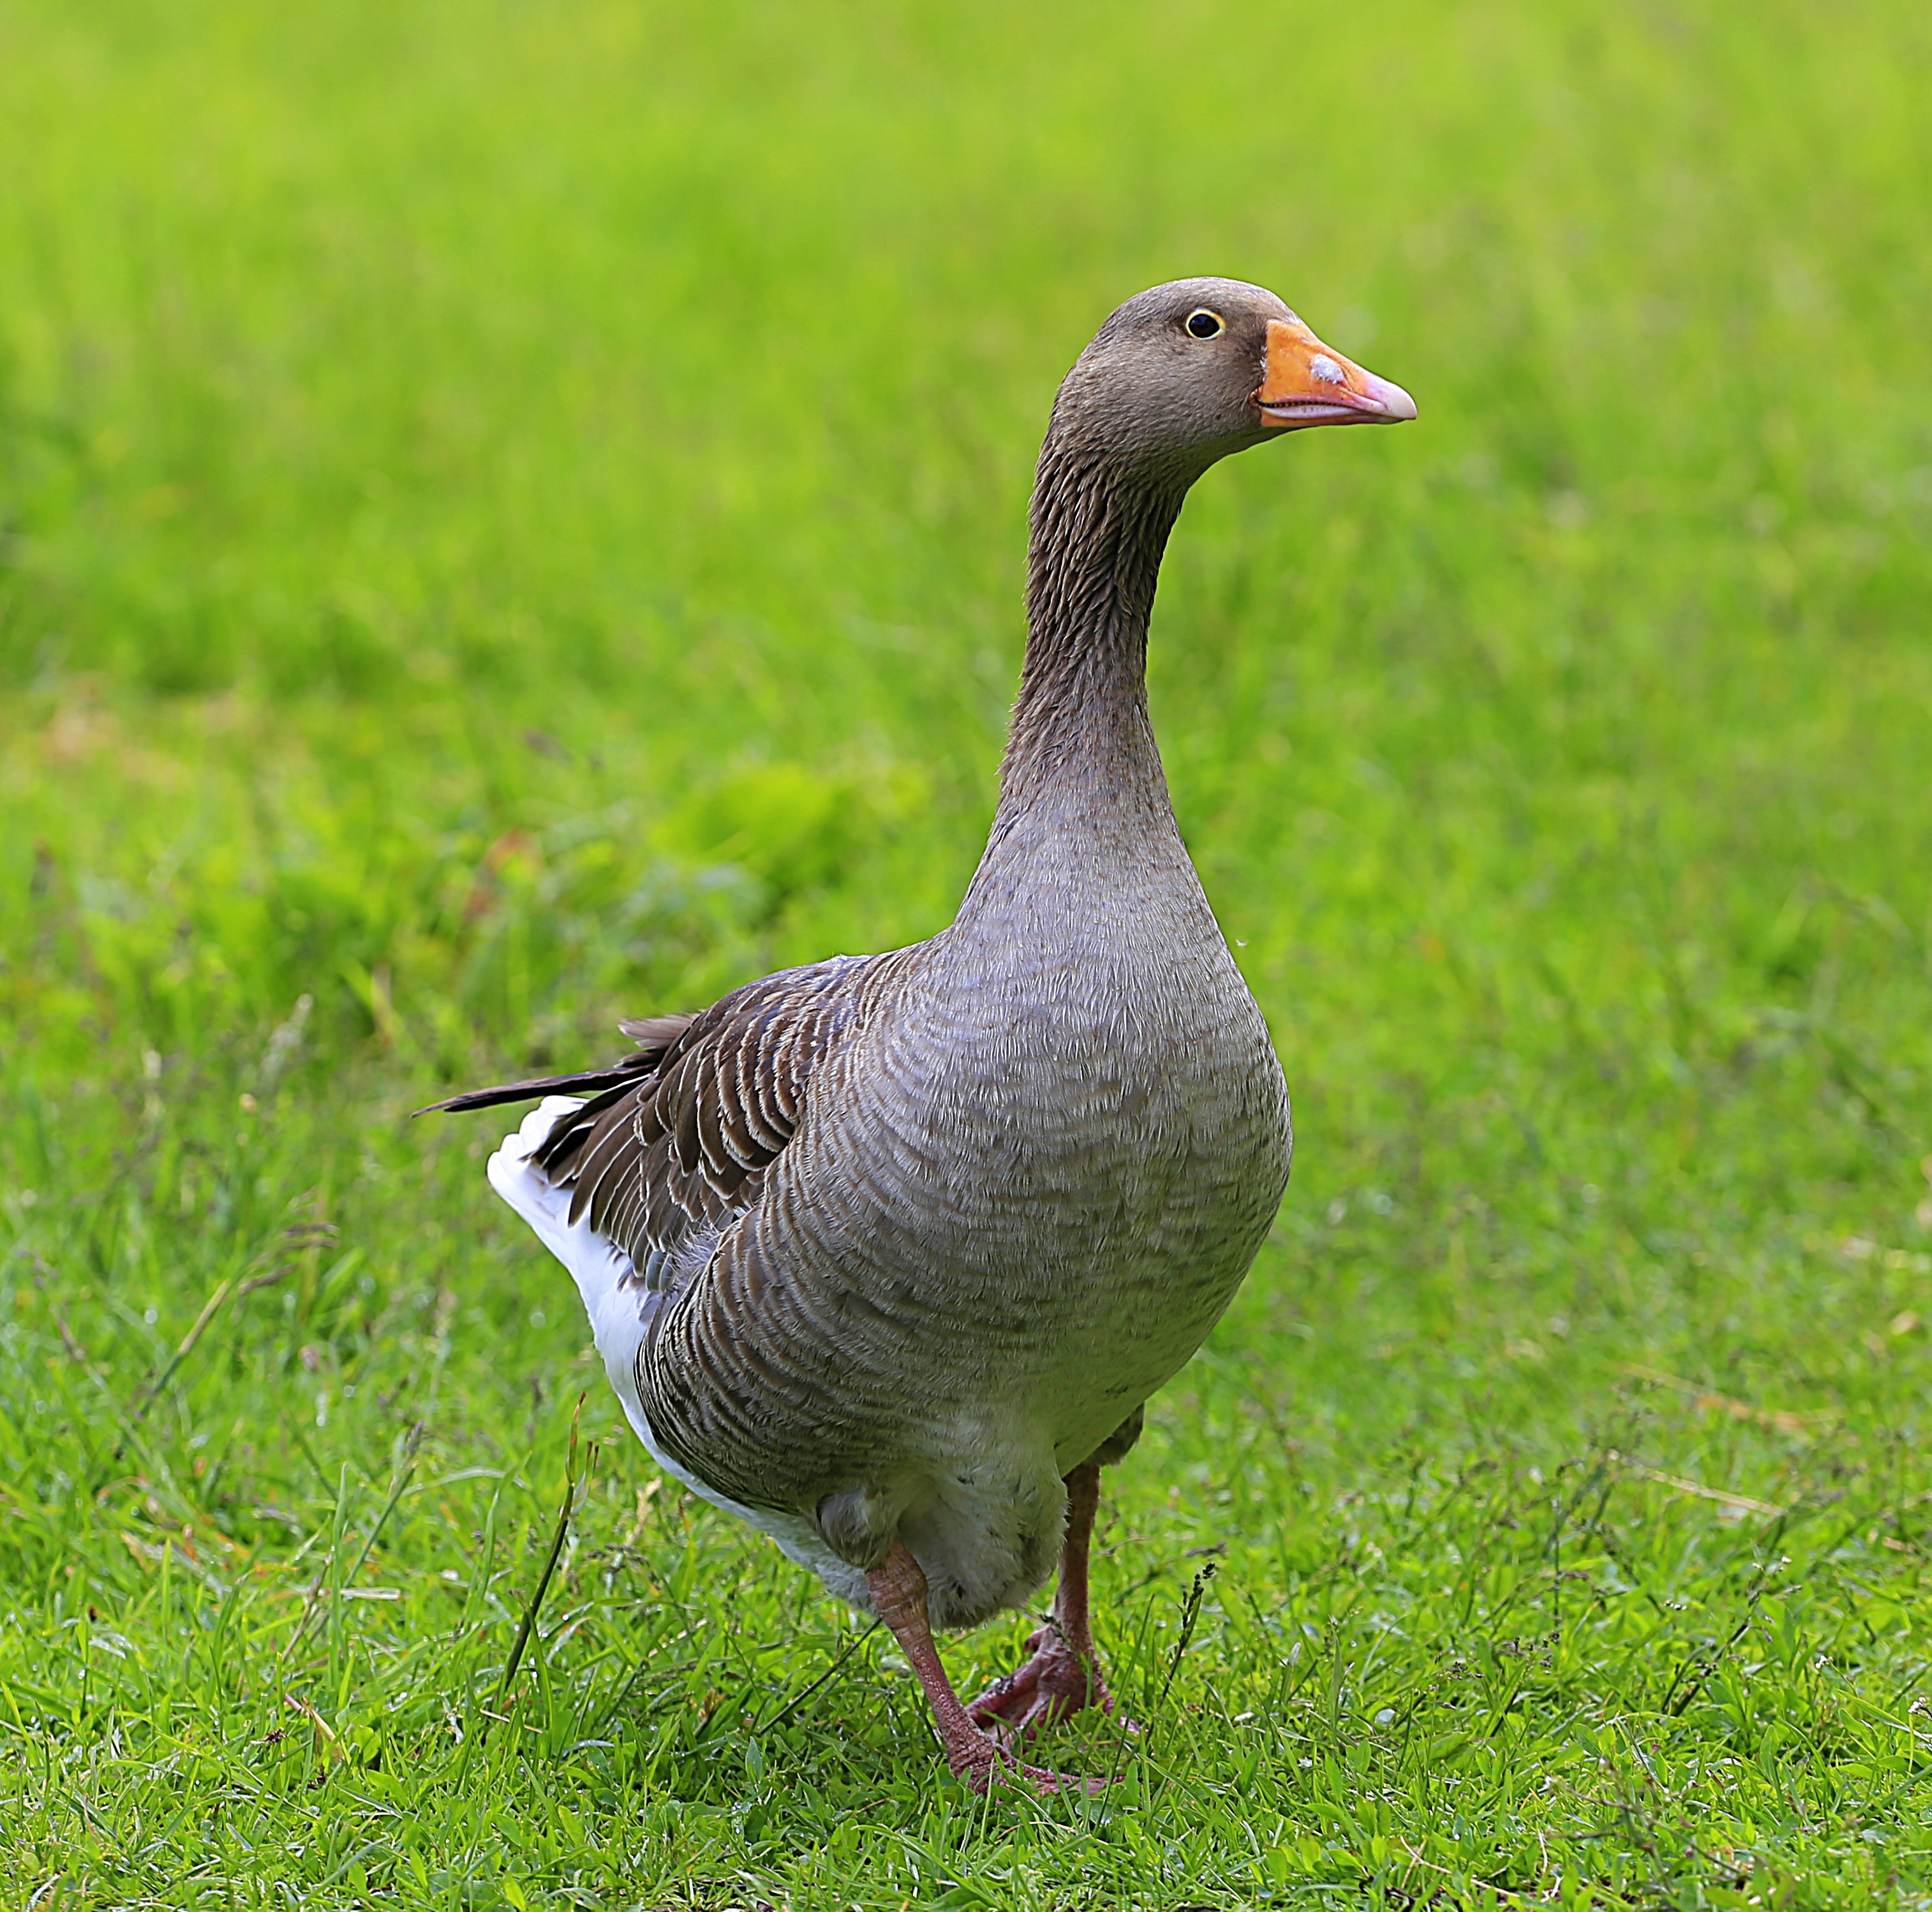
bird, farm, village, wildlife, beak, fowl, fauna, duck, goose, vertebrate, waterfowl, water bird, household, gosling, important, russian remote places, leningrad region, ducks geese and swans